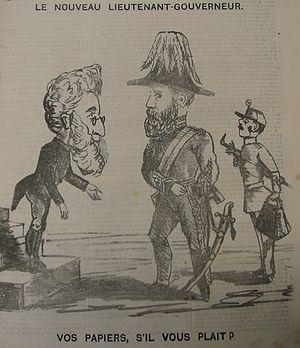
Le lieutenant-gouverneur de Jersey est le représentant du monarque britannique dans le bailliage de Jersey, Dépendance de la Couronne britannique.
Jean Hammond, né le 9 mars 1801 dans l'île de Jersey et mort peu après 1880, est un bailli de Jersey.